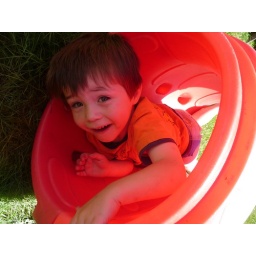
The boys climbed into this red plastic tube and were rolled around the yard.